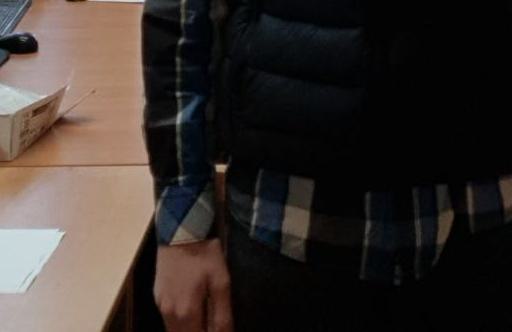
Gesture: no_gesture